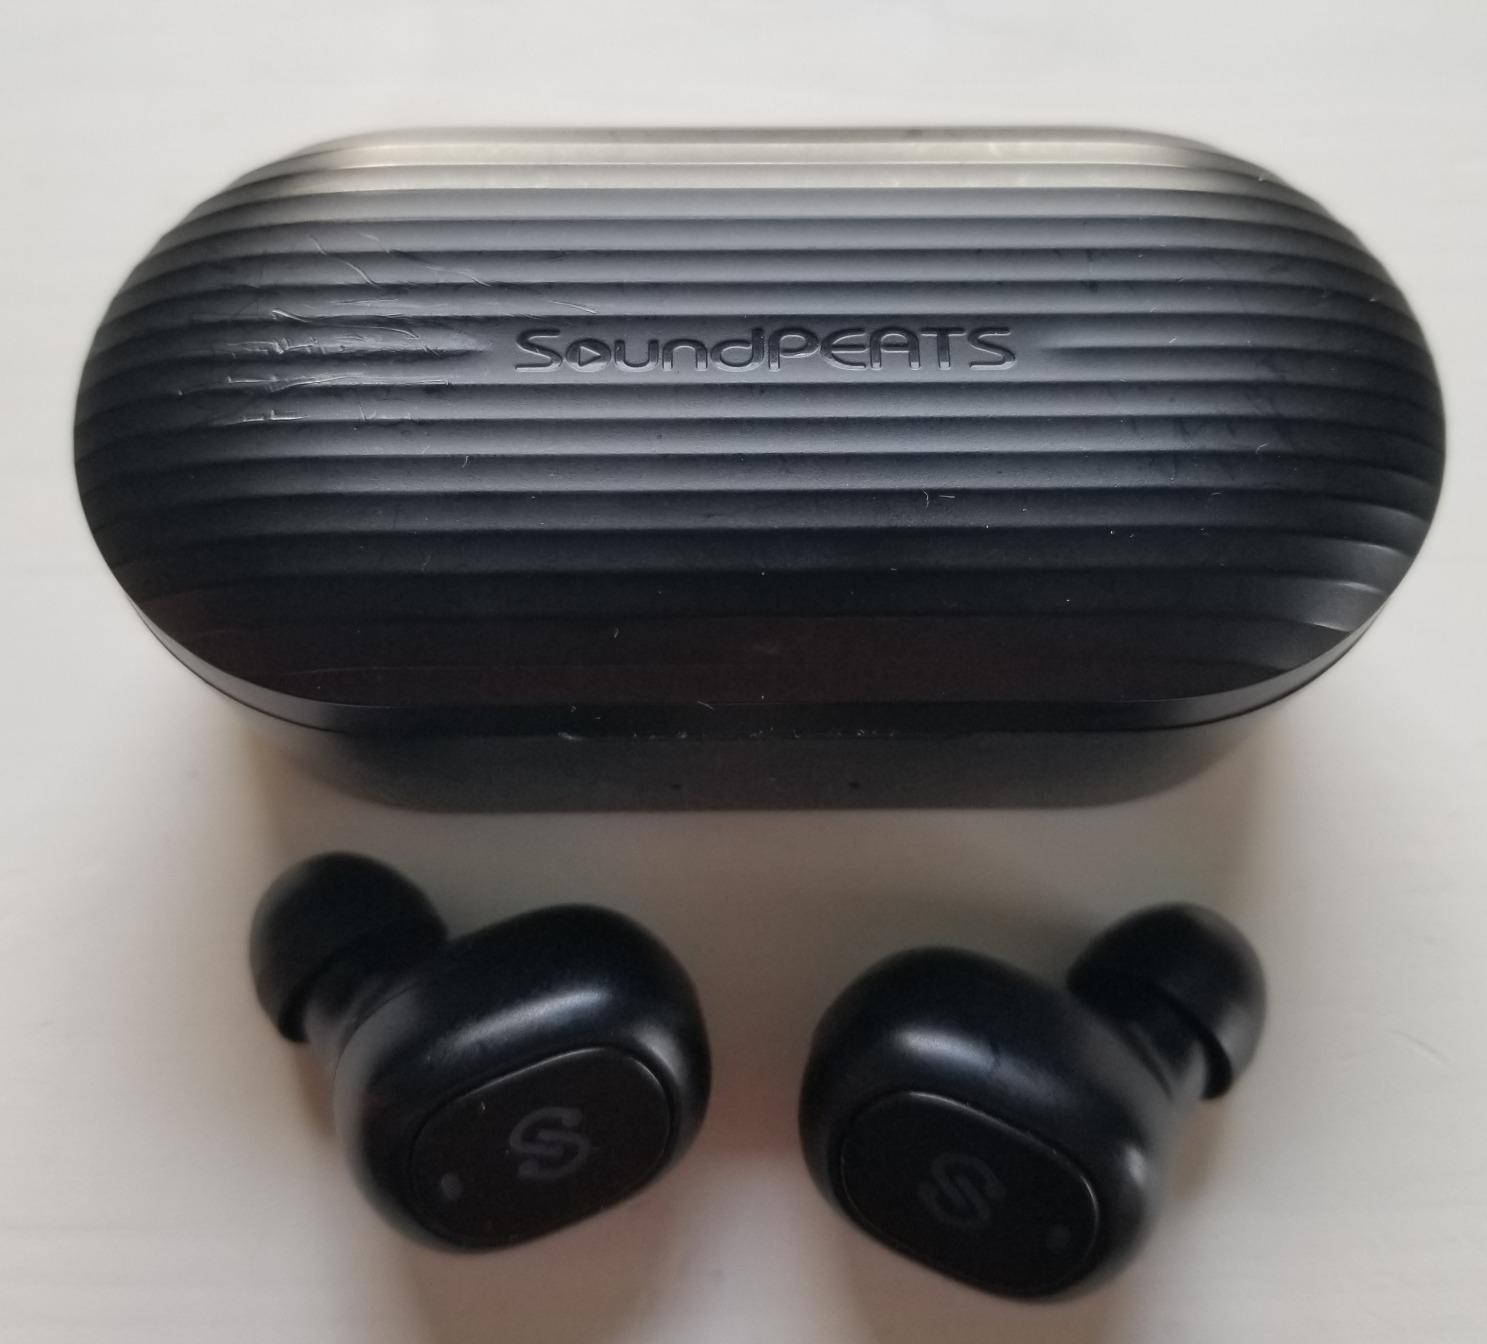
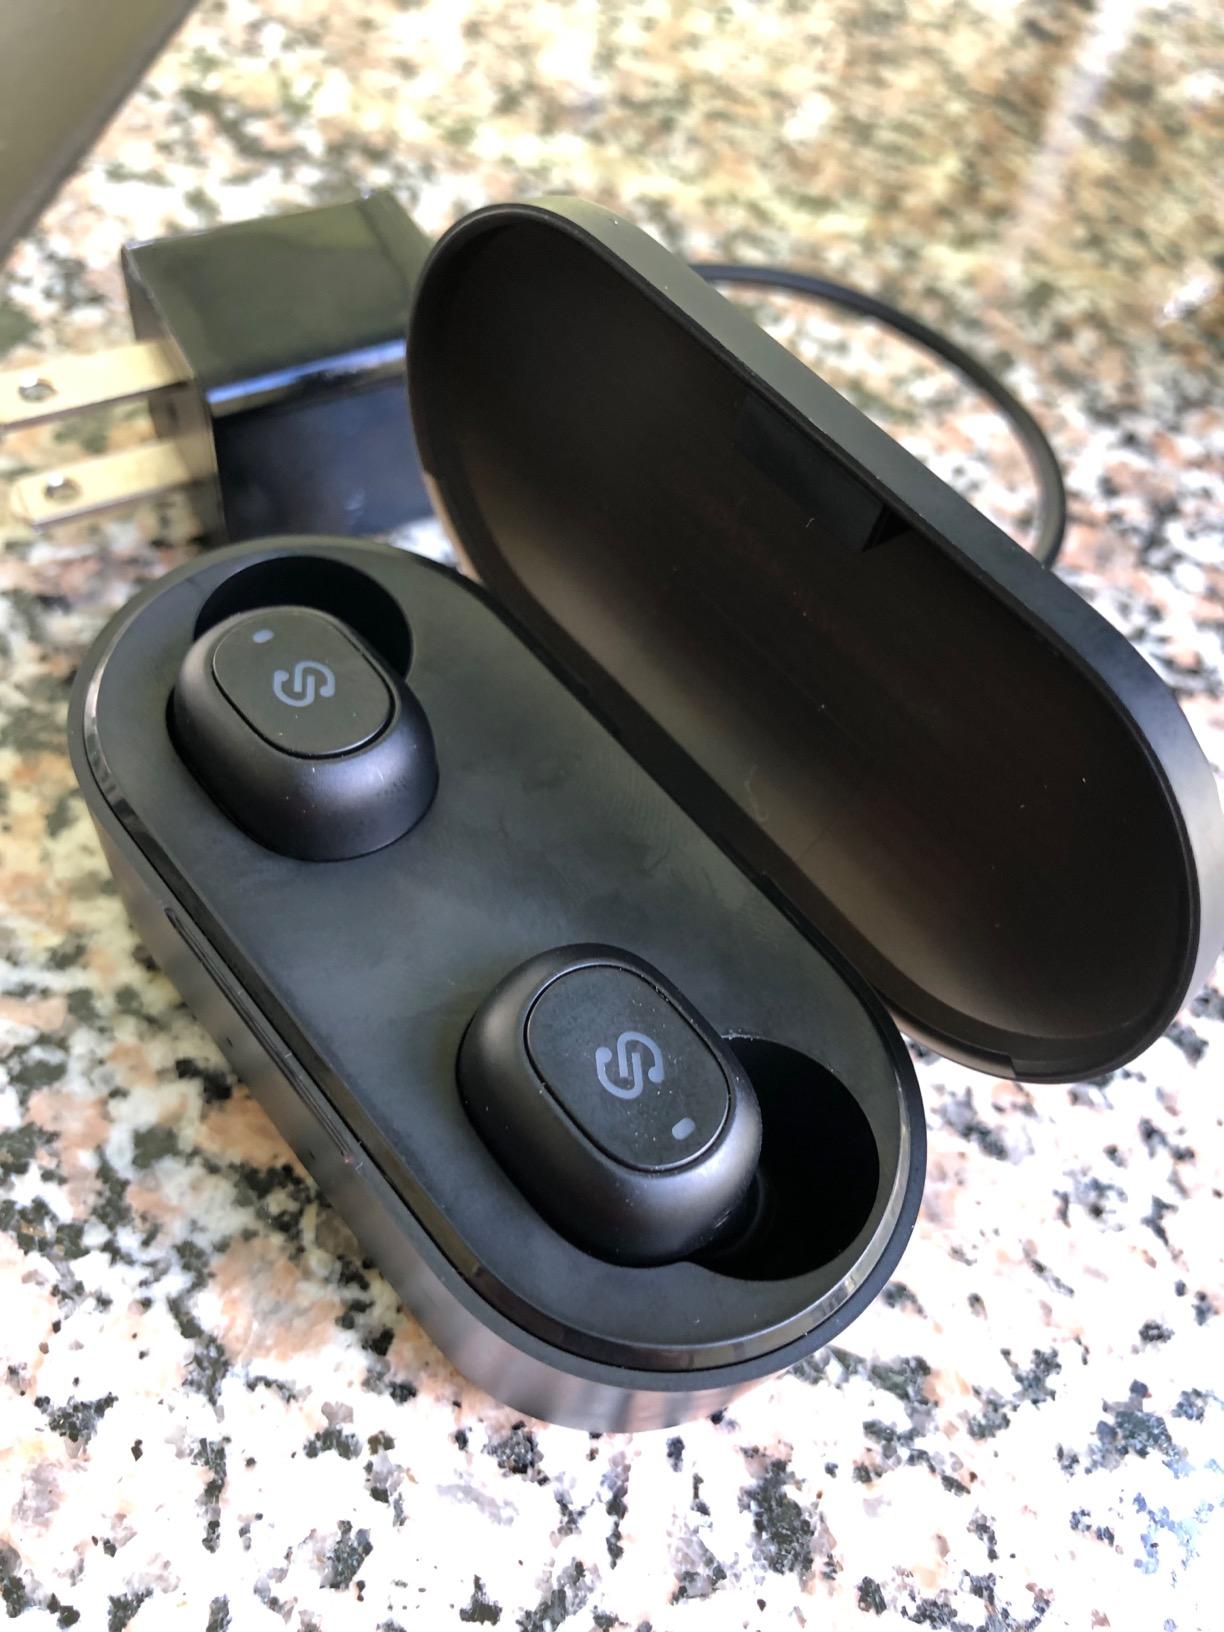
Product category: earbuds
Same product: yes